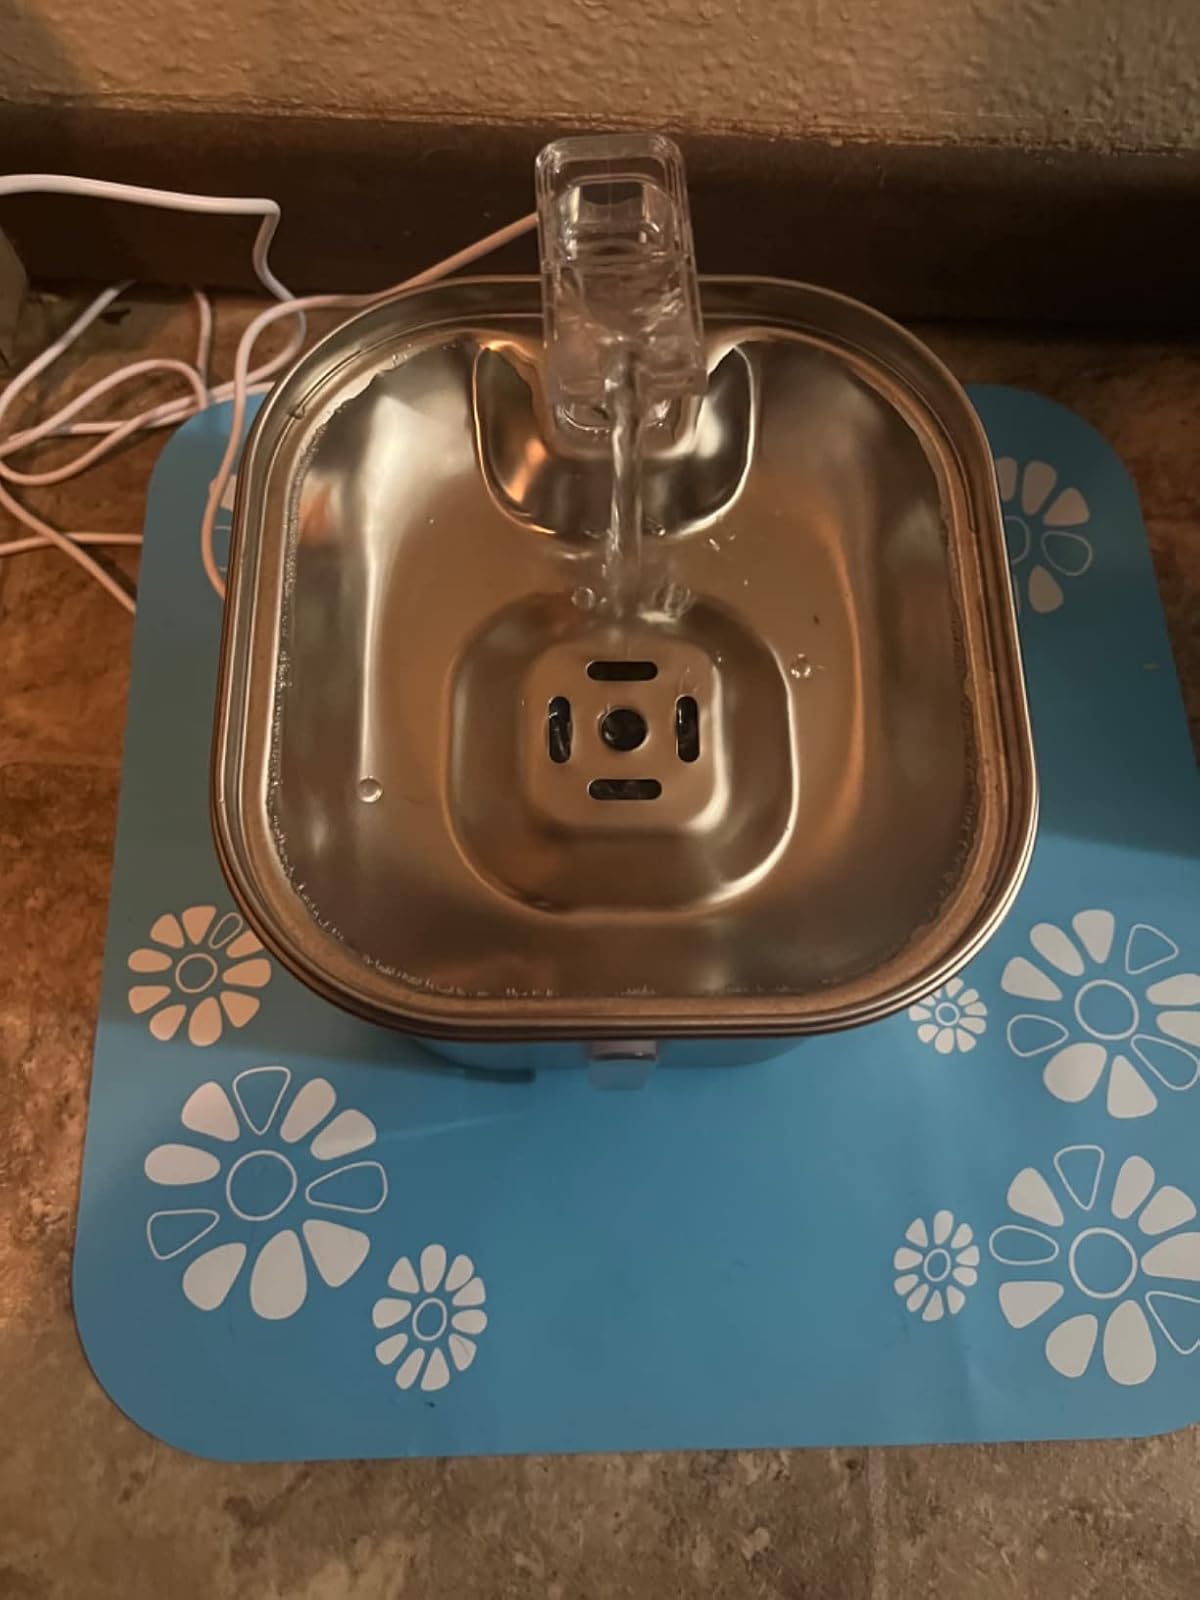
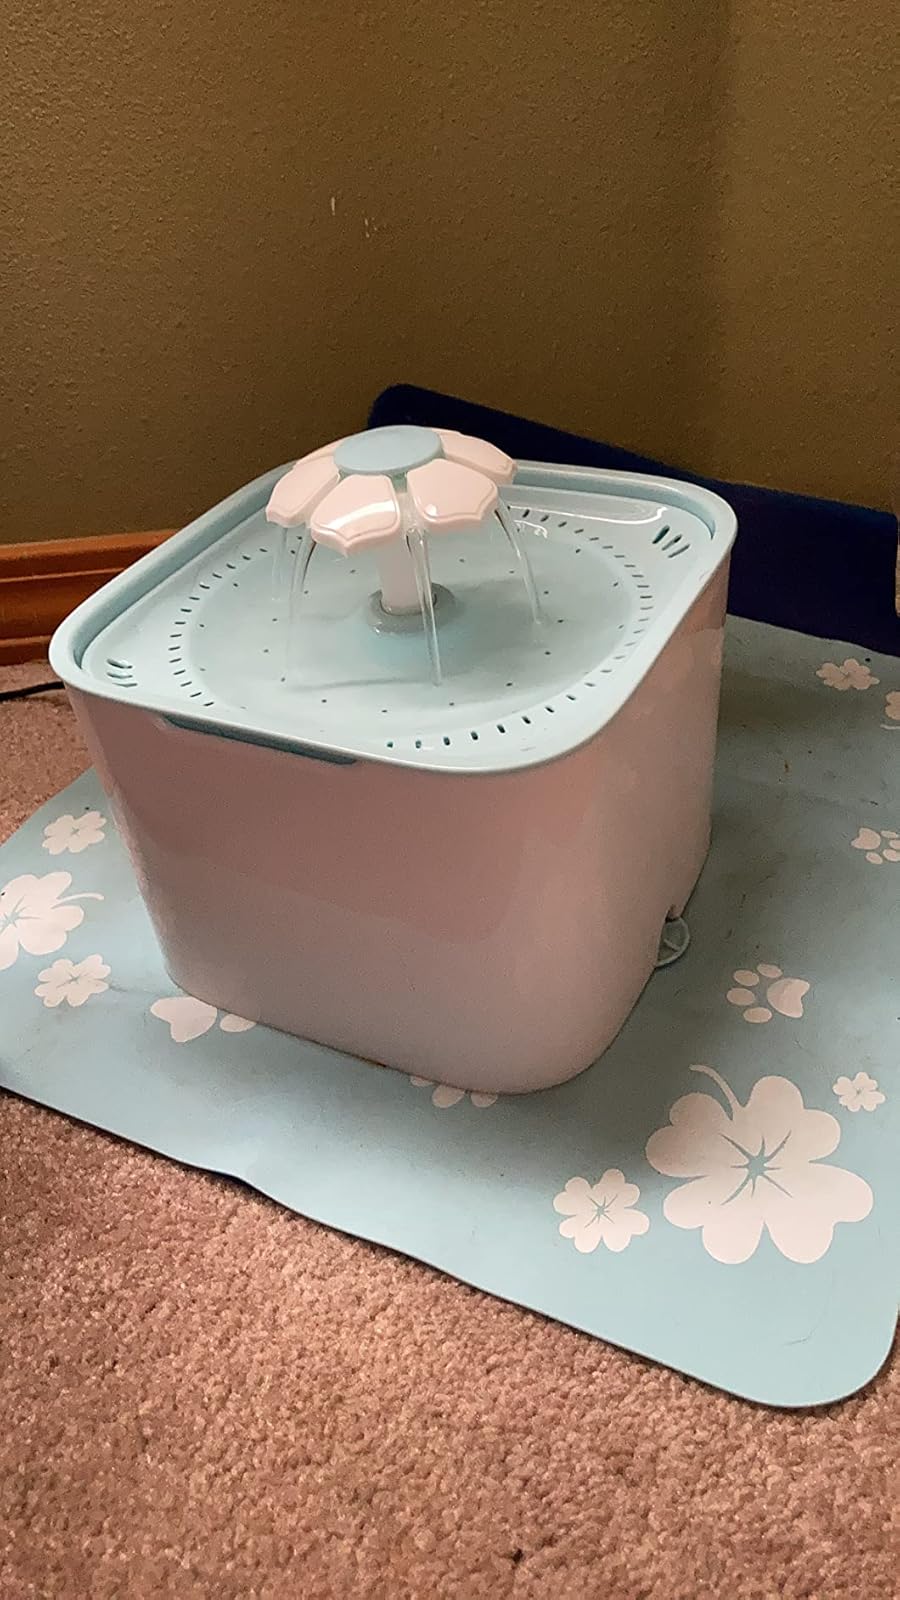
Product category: items_bowl
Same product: no